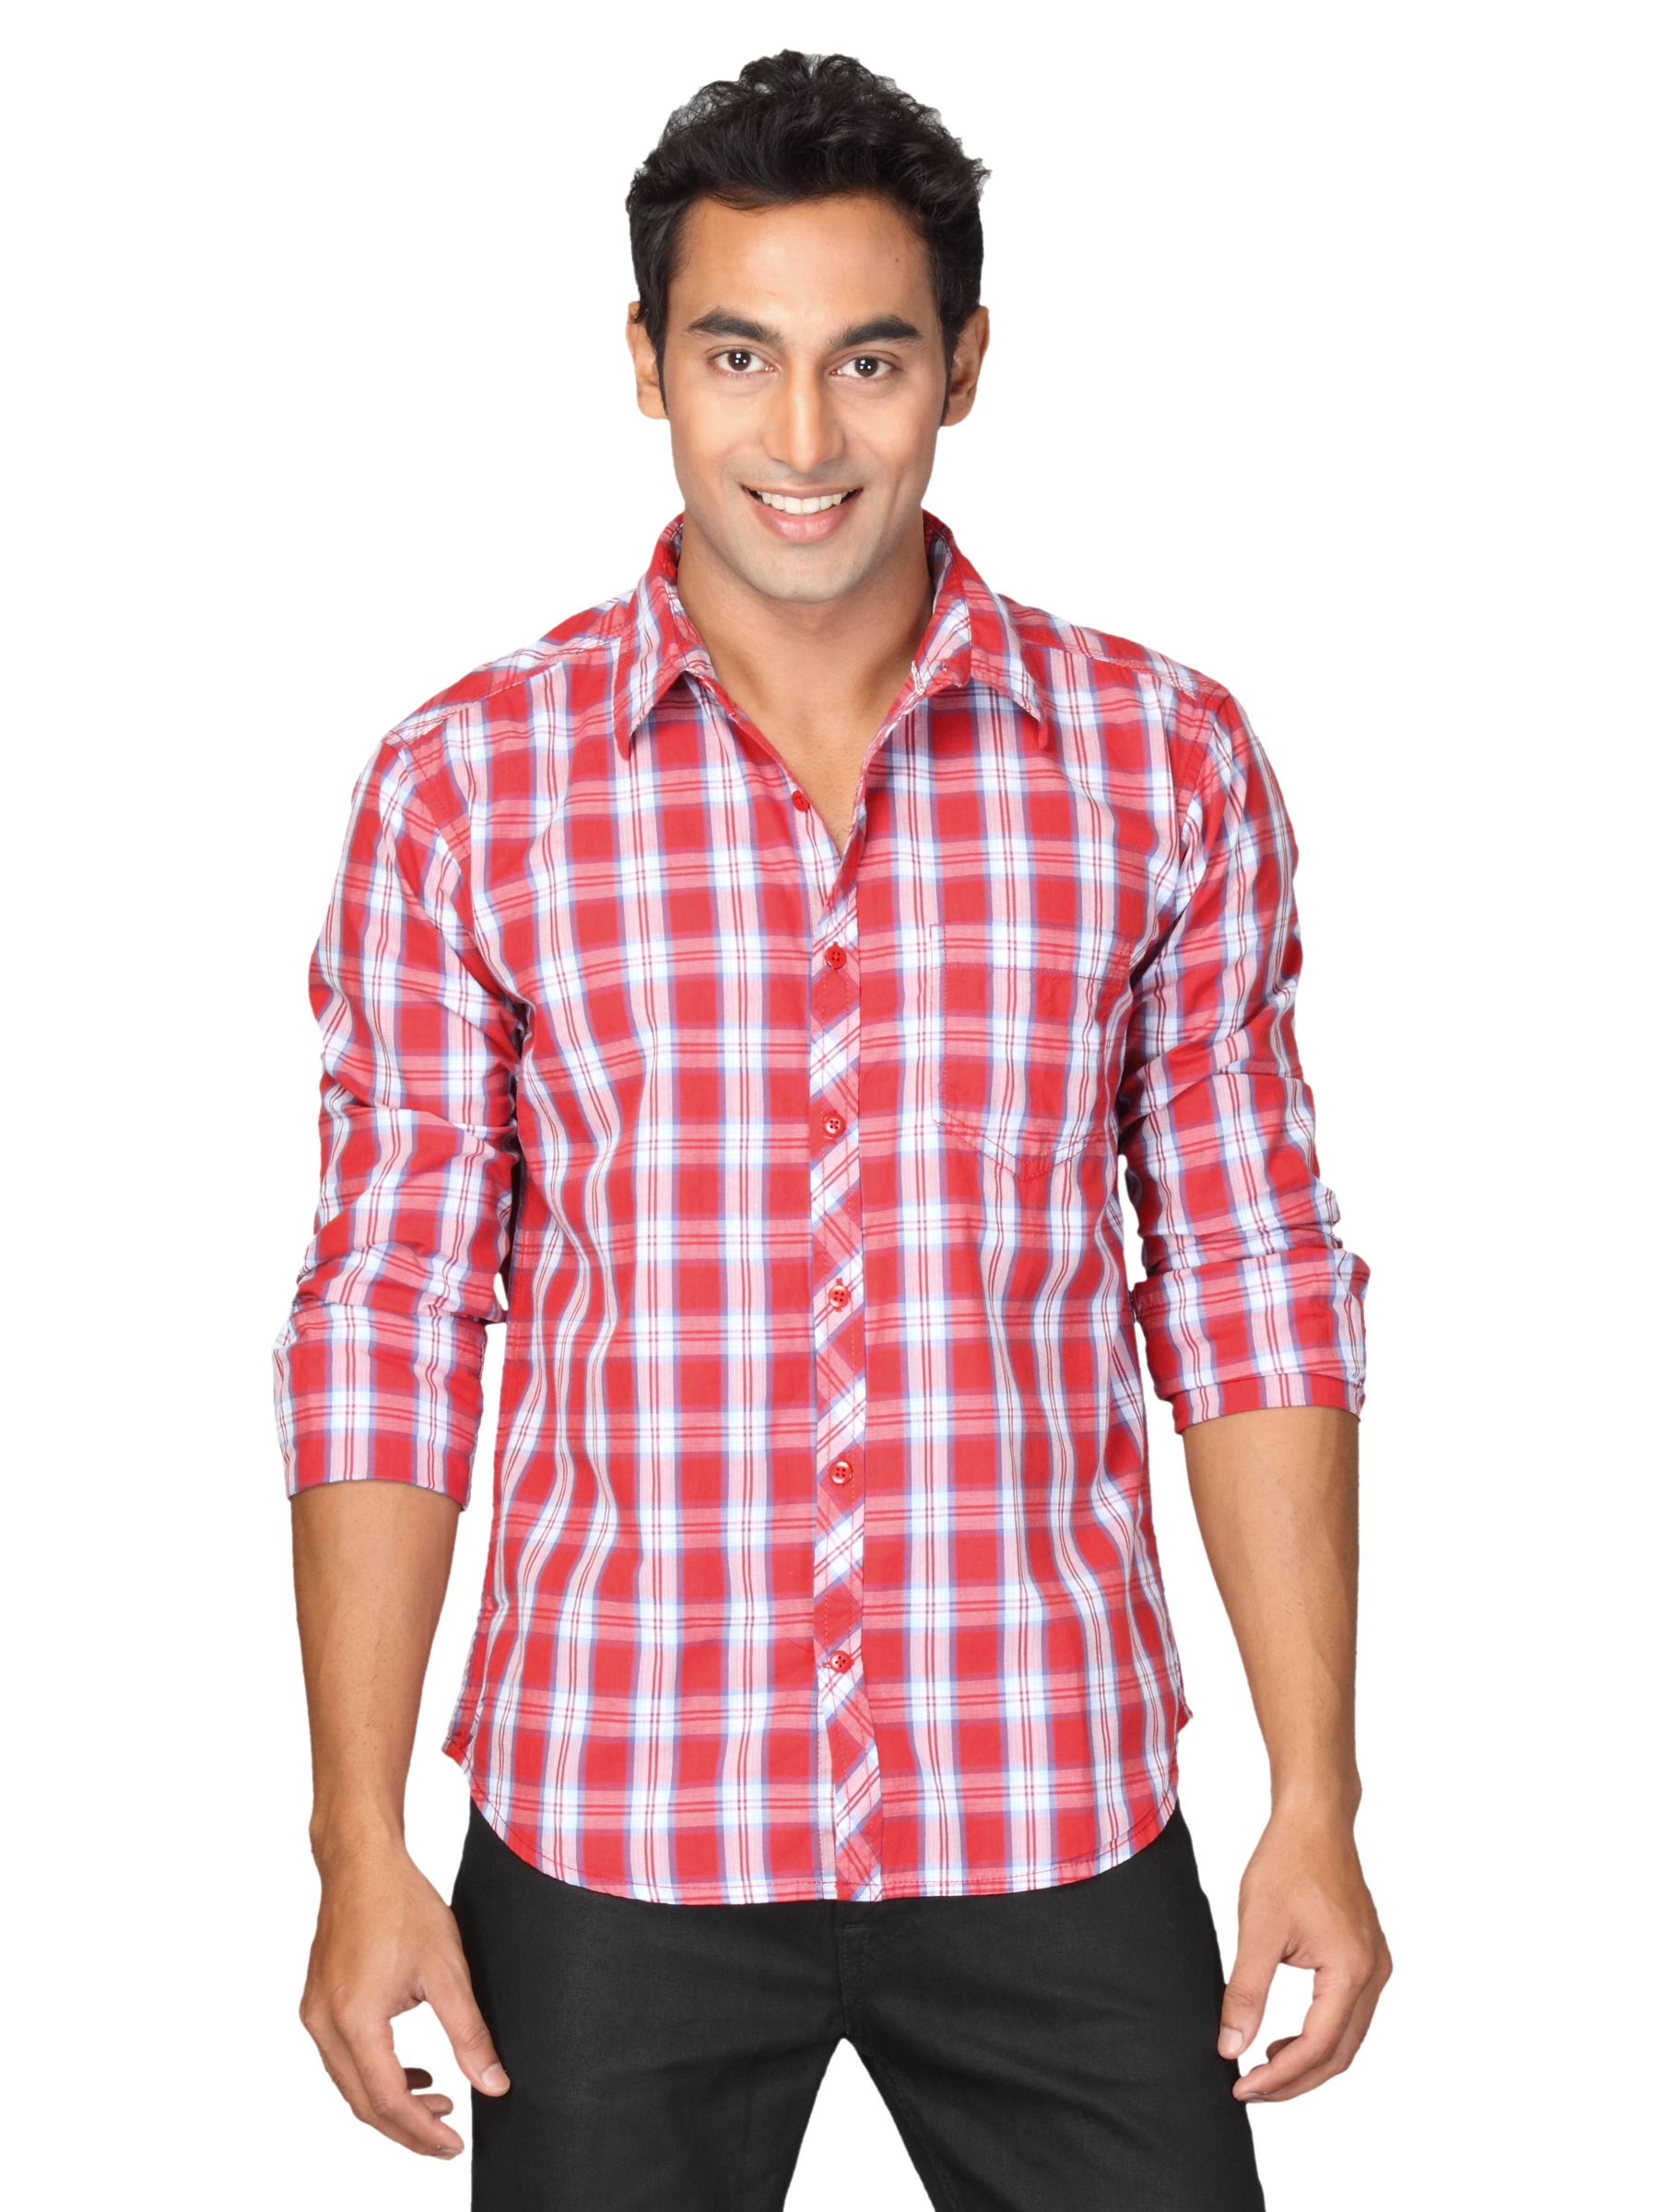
Highlander Men Check Haley Red Shirts
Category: Apparel / Topwear / Shirts
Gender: Men
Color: Red
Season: Summer 2011
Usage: Casual